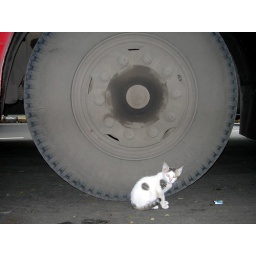
This kitten is totally unintimidated by the bigass bus behind it.